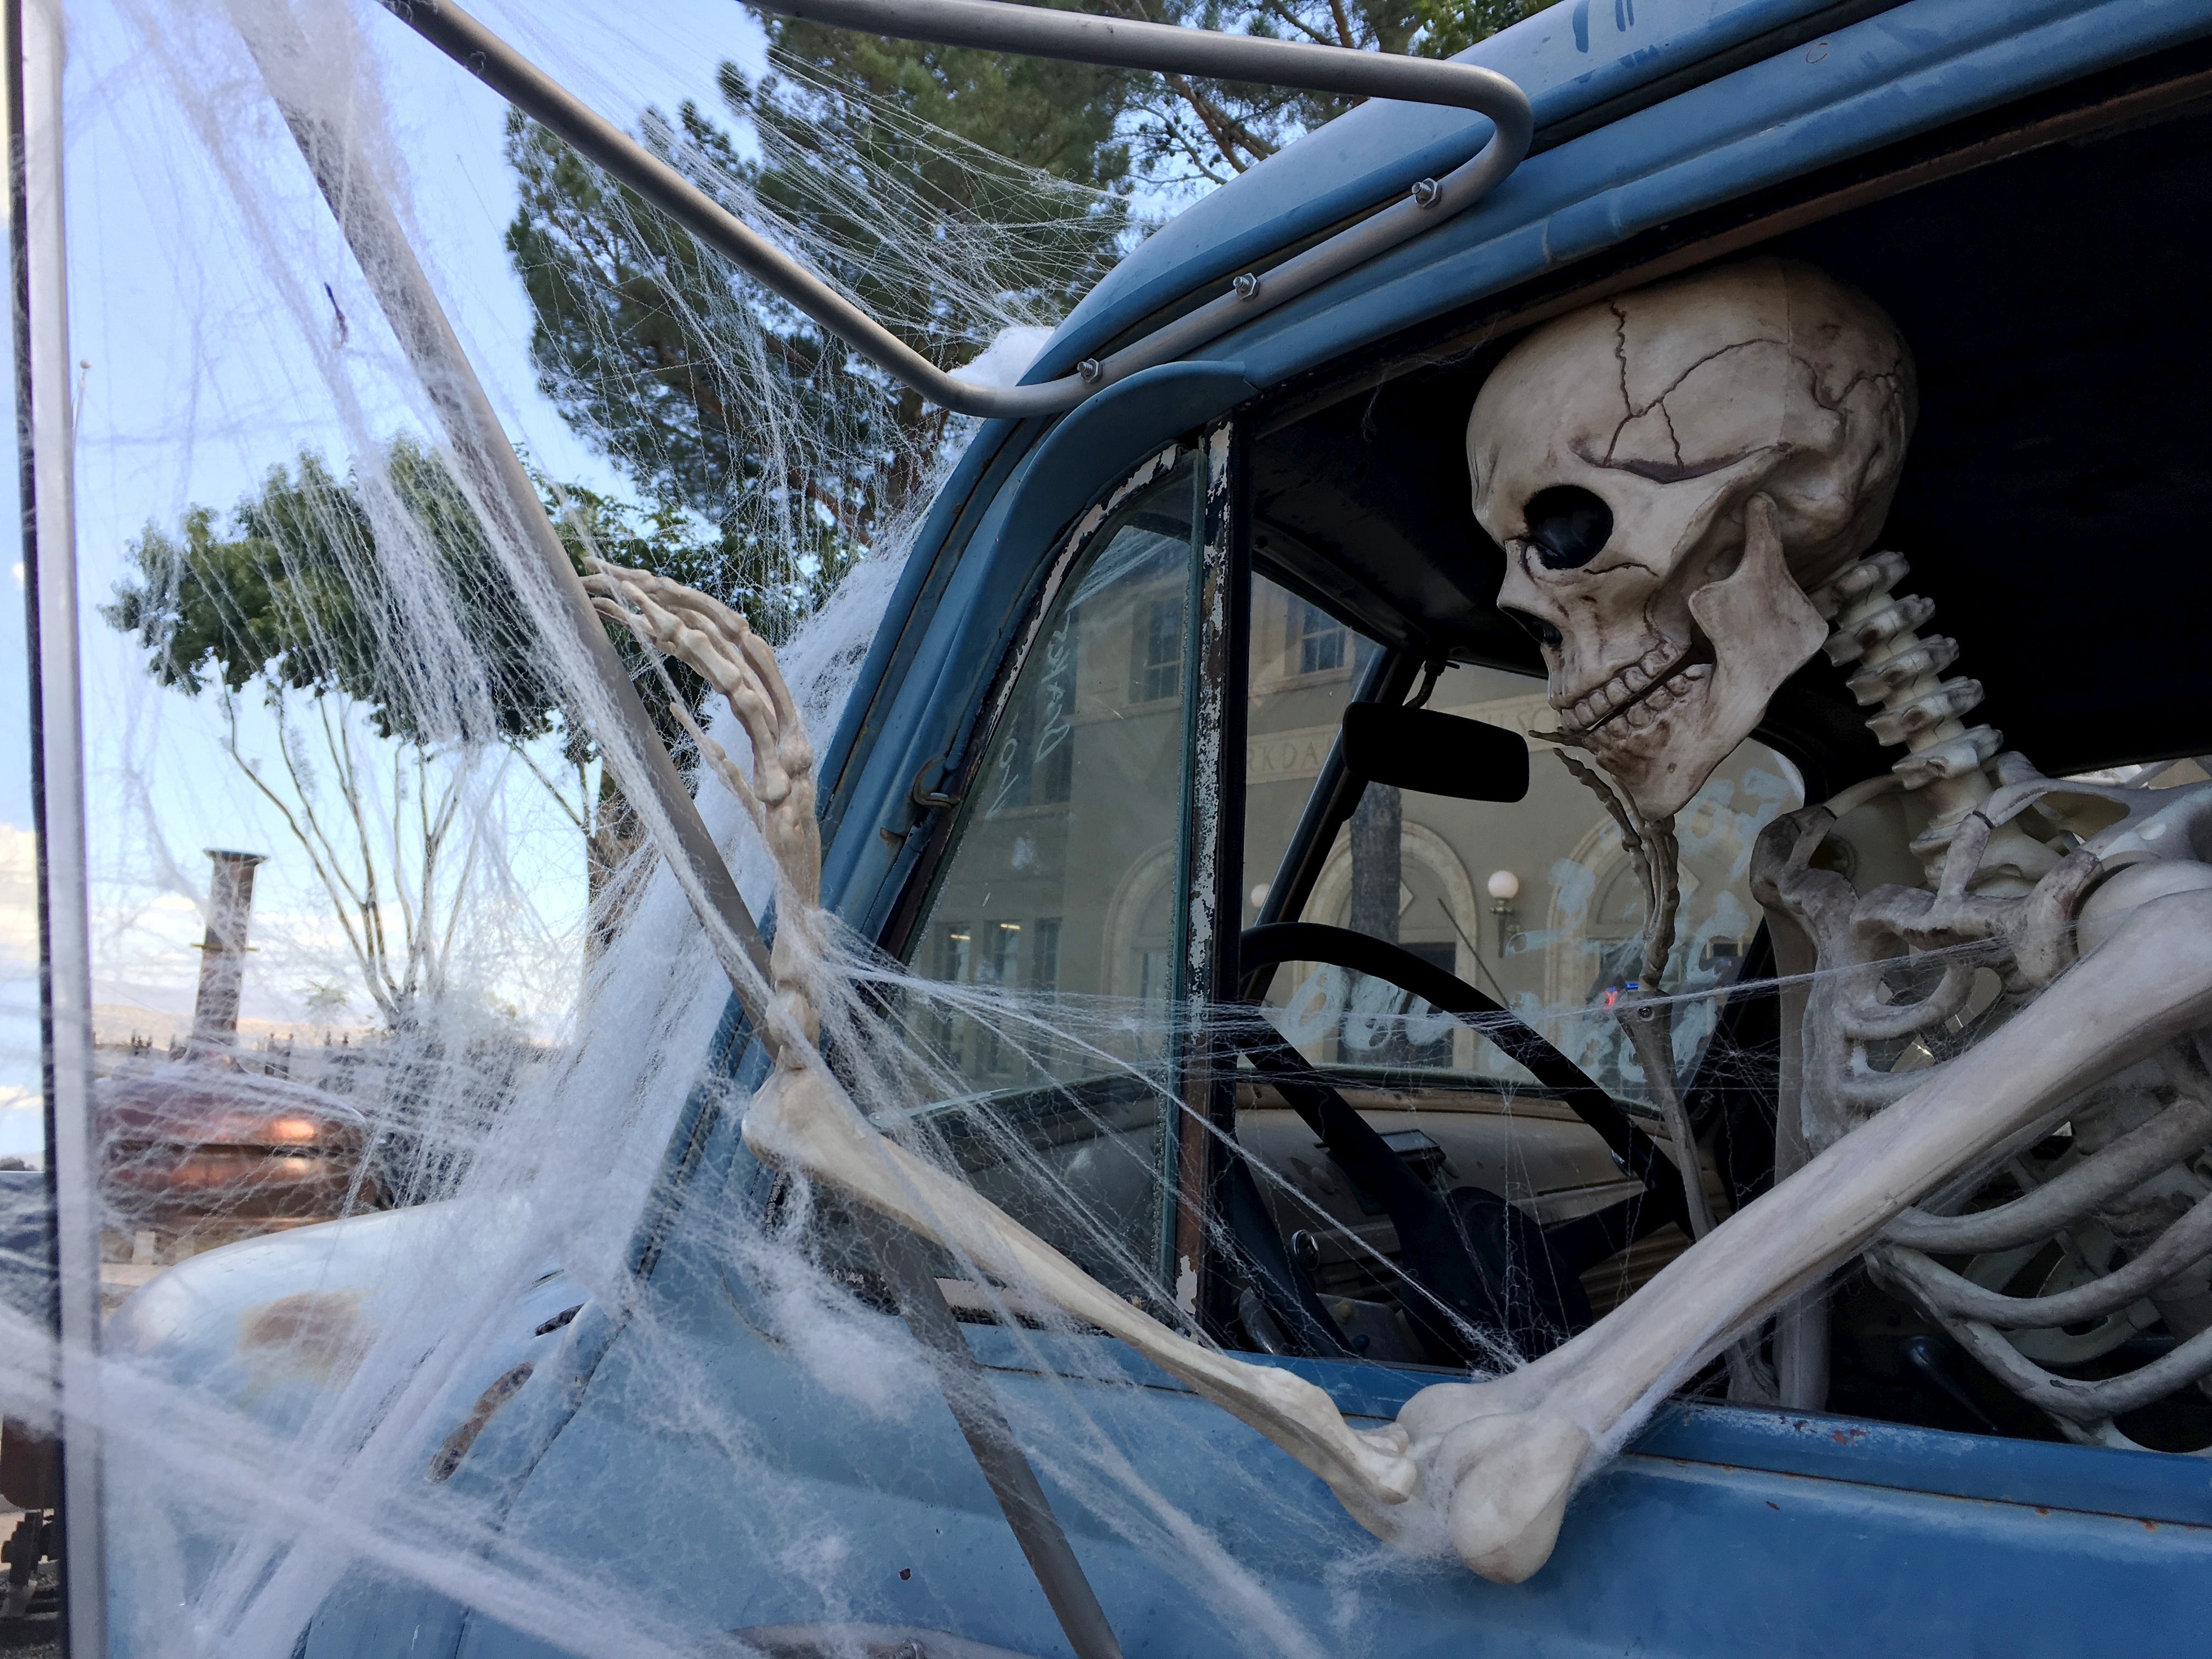
snow, winter, car, window, glass, ice, vehicle